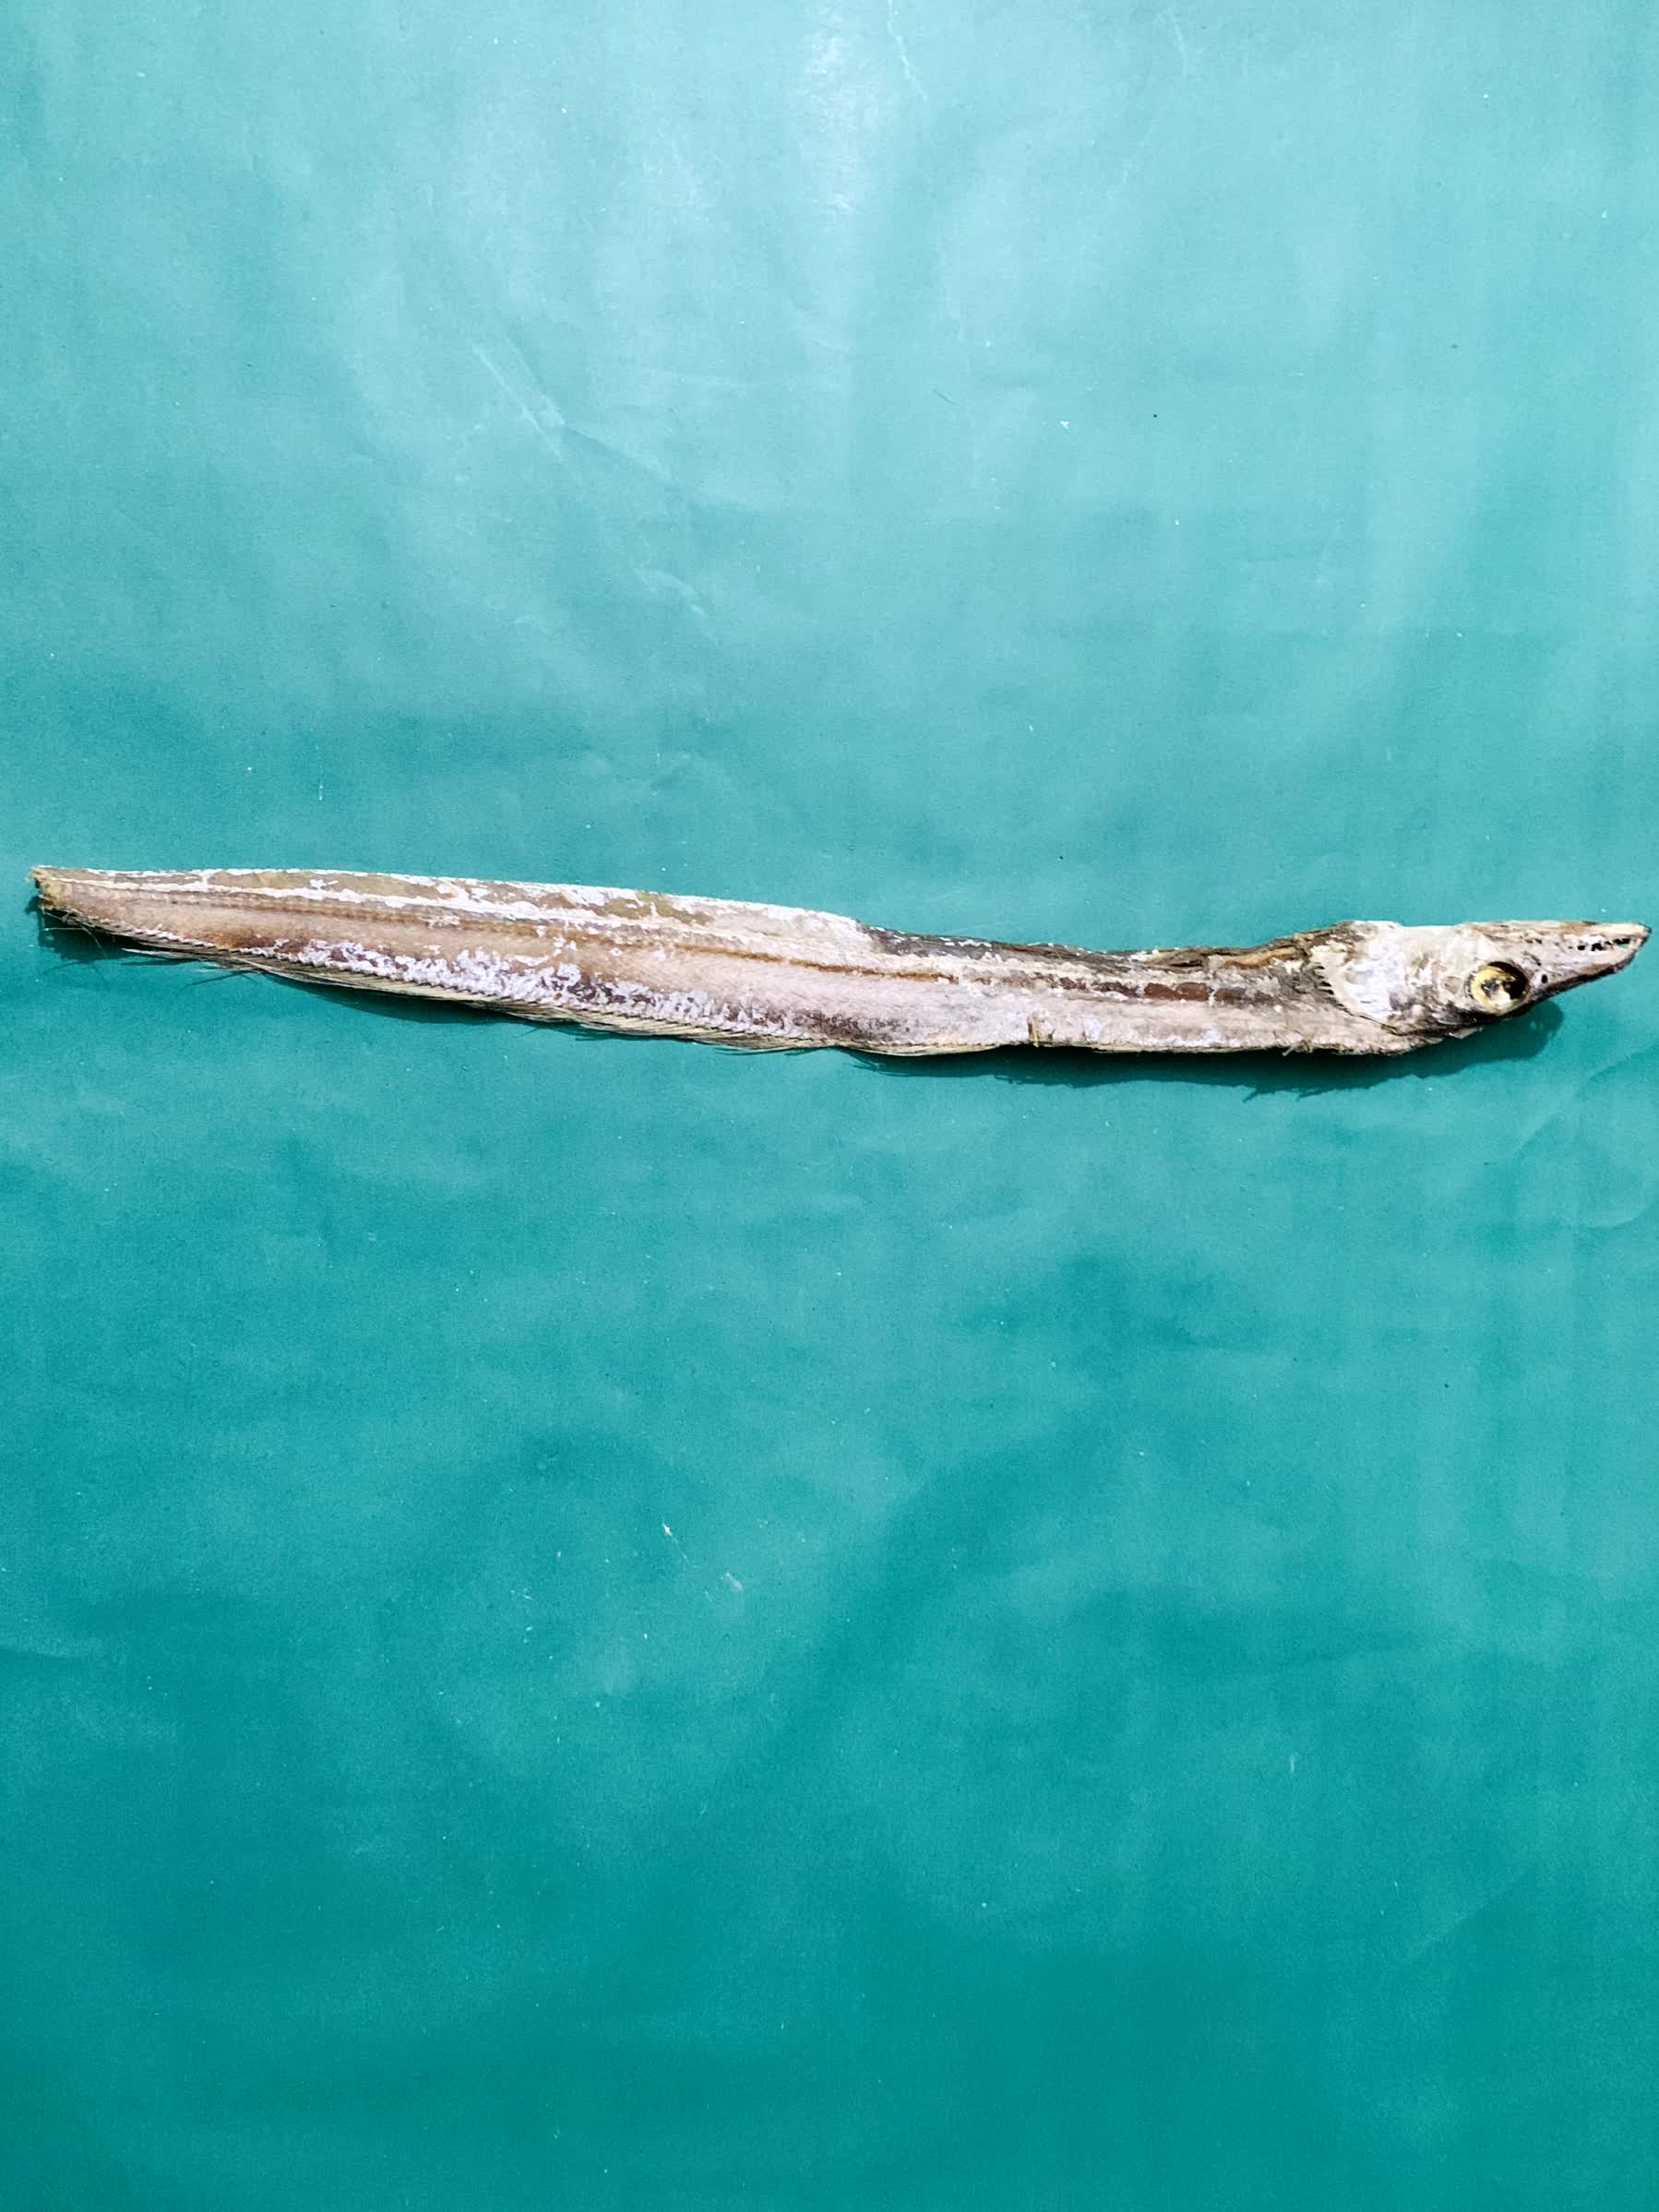
Species: Churi